Theodor Fontane

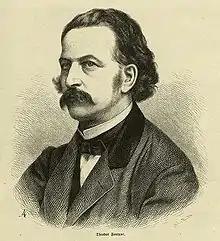
Theodor Fontane

Fontane's travel books about Britain include "Ein Sommer in London" (A Summer in London, 1854), "Aus England, Studien und Briefe" (From England: Studies and Letters, 1860) and "Jenseit des Tweed, Bilder und Briefe aus Schottland" (Beyond the Tweed, Pictures and Letters from Scotland, 1860). In the books Fontane reflects both nature and the mood in Britain at that time. The success of the historical novels of Walter Scott had helped to make British themes much in vogue on the Continent. Fontane's "Gedichte" (Poems, 1851) and ballads "Männer und Helden" (Men and Heroes, 1860) tell of Britain's former glories.